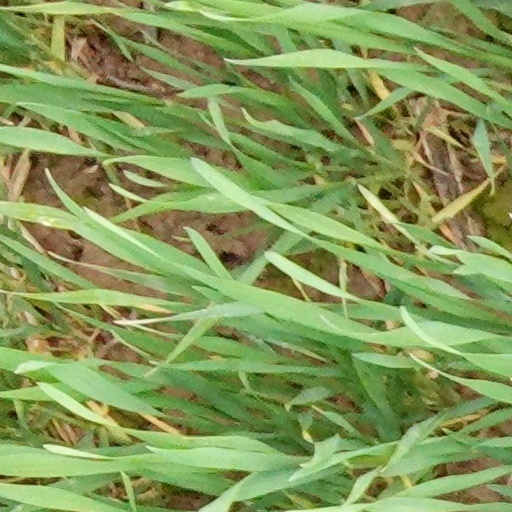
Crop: wheat